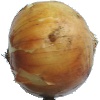
Label: Onion White 1